Jon Folkman

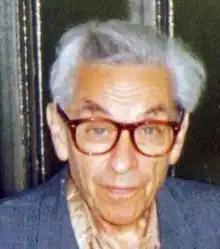
Paul Erdős visited Jon Folkman after Folkman awoke from surgery for brain cancer. To restore Folkman's confidence, Erdős immediately challenged him to solve mathematical problems.

In the late 1960s, Folkman suffered from brain cancer; while hospitalized, Folkman was visited repeatedly by Ronald Graham and Paul Erdős. After his brain surgery, Folkman was despairing that he had lost his mathematical skills. As soon as Folkman received Graham and Erdős at the hospital, Erdős challenged Folkman with mathematical problems, helping to rebuild his confidence.